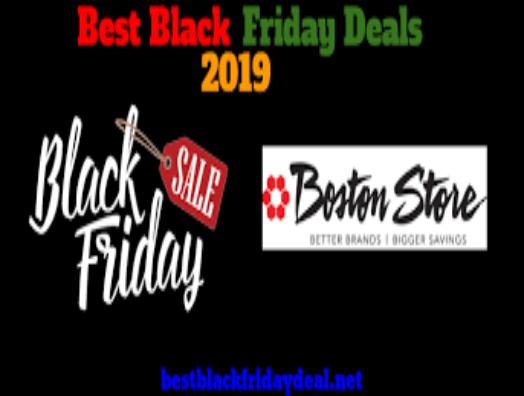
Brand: Boston Store
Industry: Others